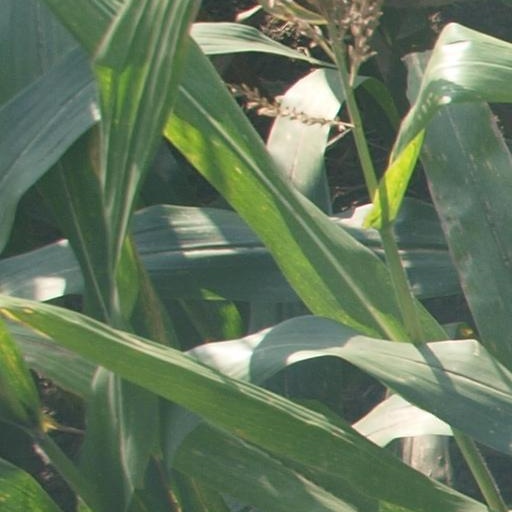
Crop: maize; corn